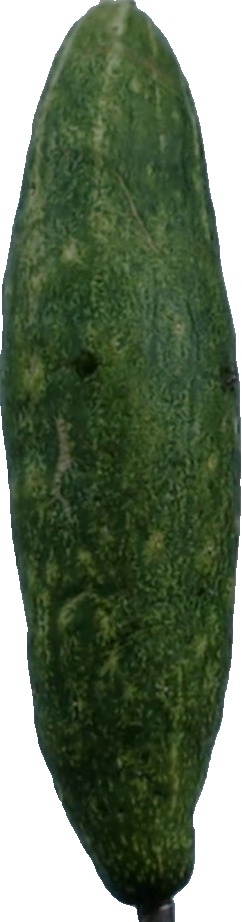
Label: cucumber_3